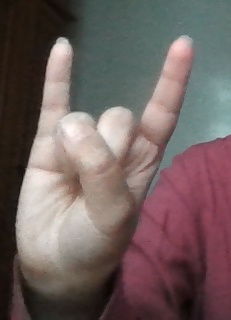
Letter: la